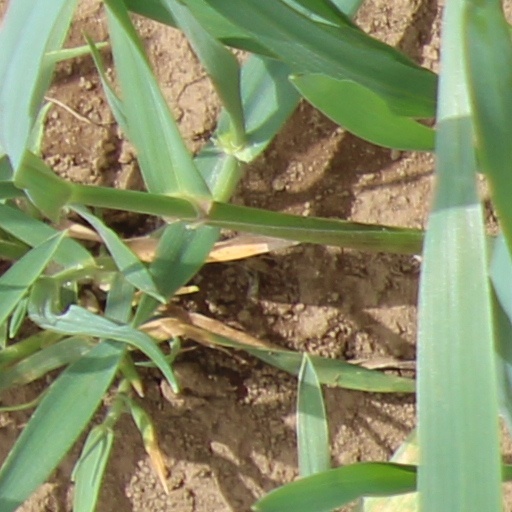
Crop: wheat